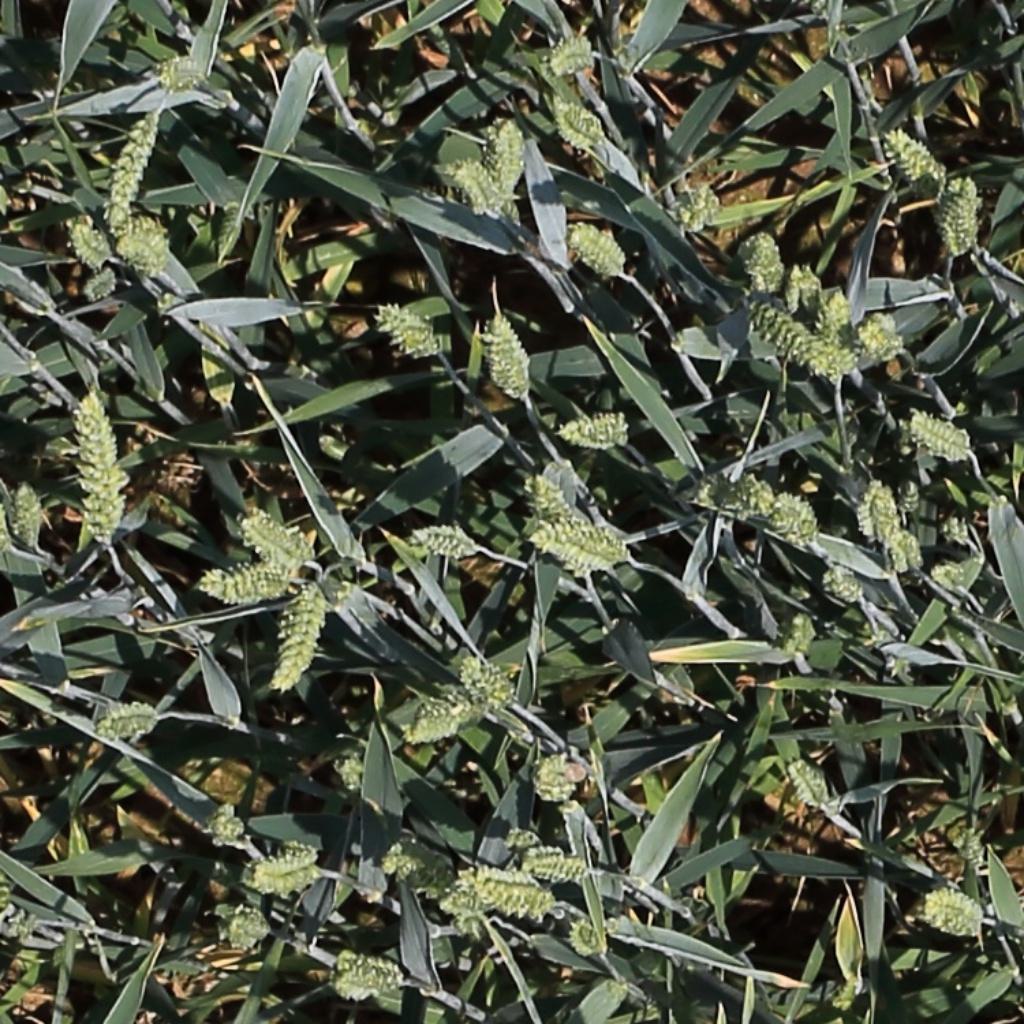
Country: Switzerland
Location: Usask
Wheat development stage: Filling